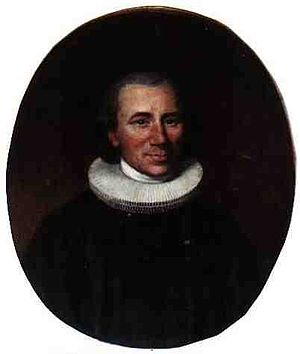
Johann Rudolph Christiani
Christoph Johann Rudolph Christiani var en dansk-tysk pædagog og præst. Han var far til Rudolf Christiani.